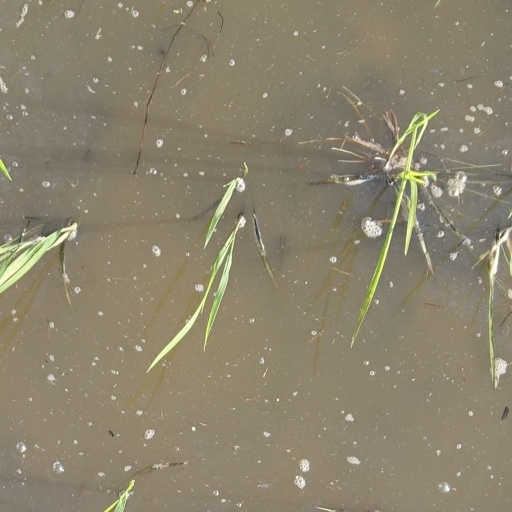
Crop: rice